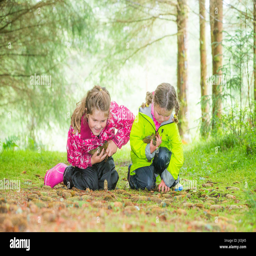
family enjoying walking in the woods